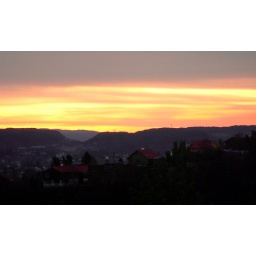
...into deeper, border red colors, winter sky in Norway is just breath taking!